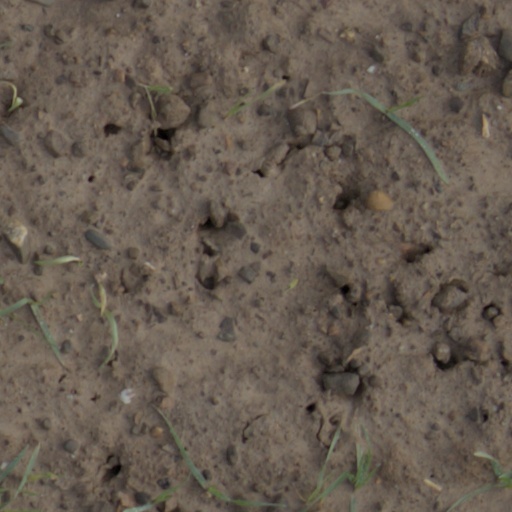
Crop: wheat